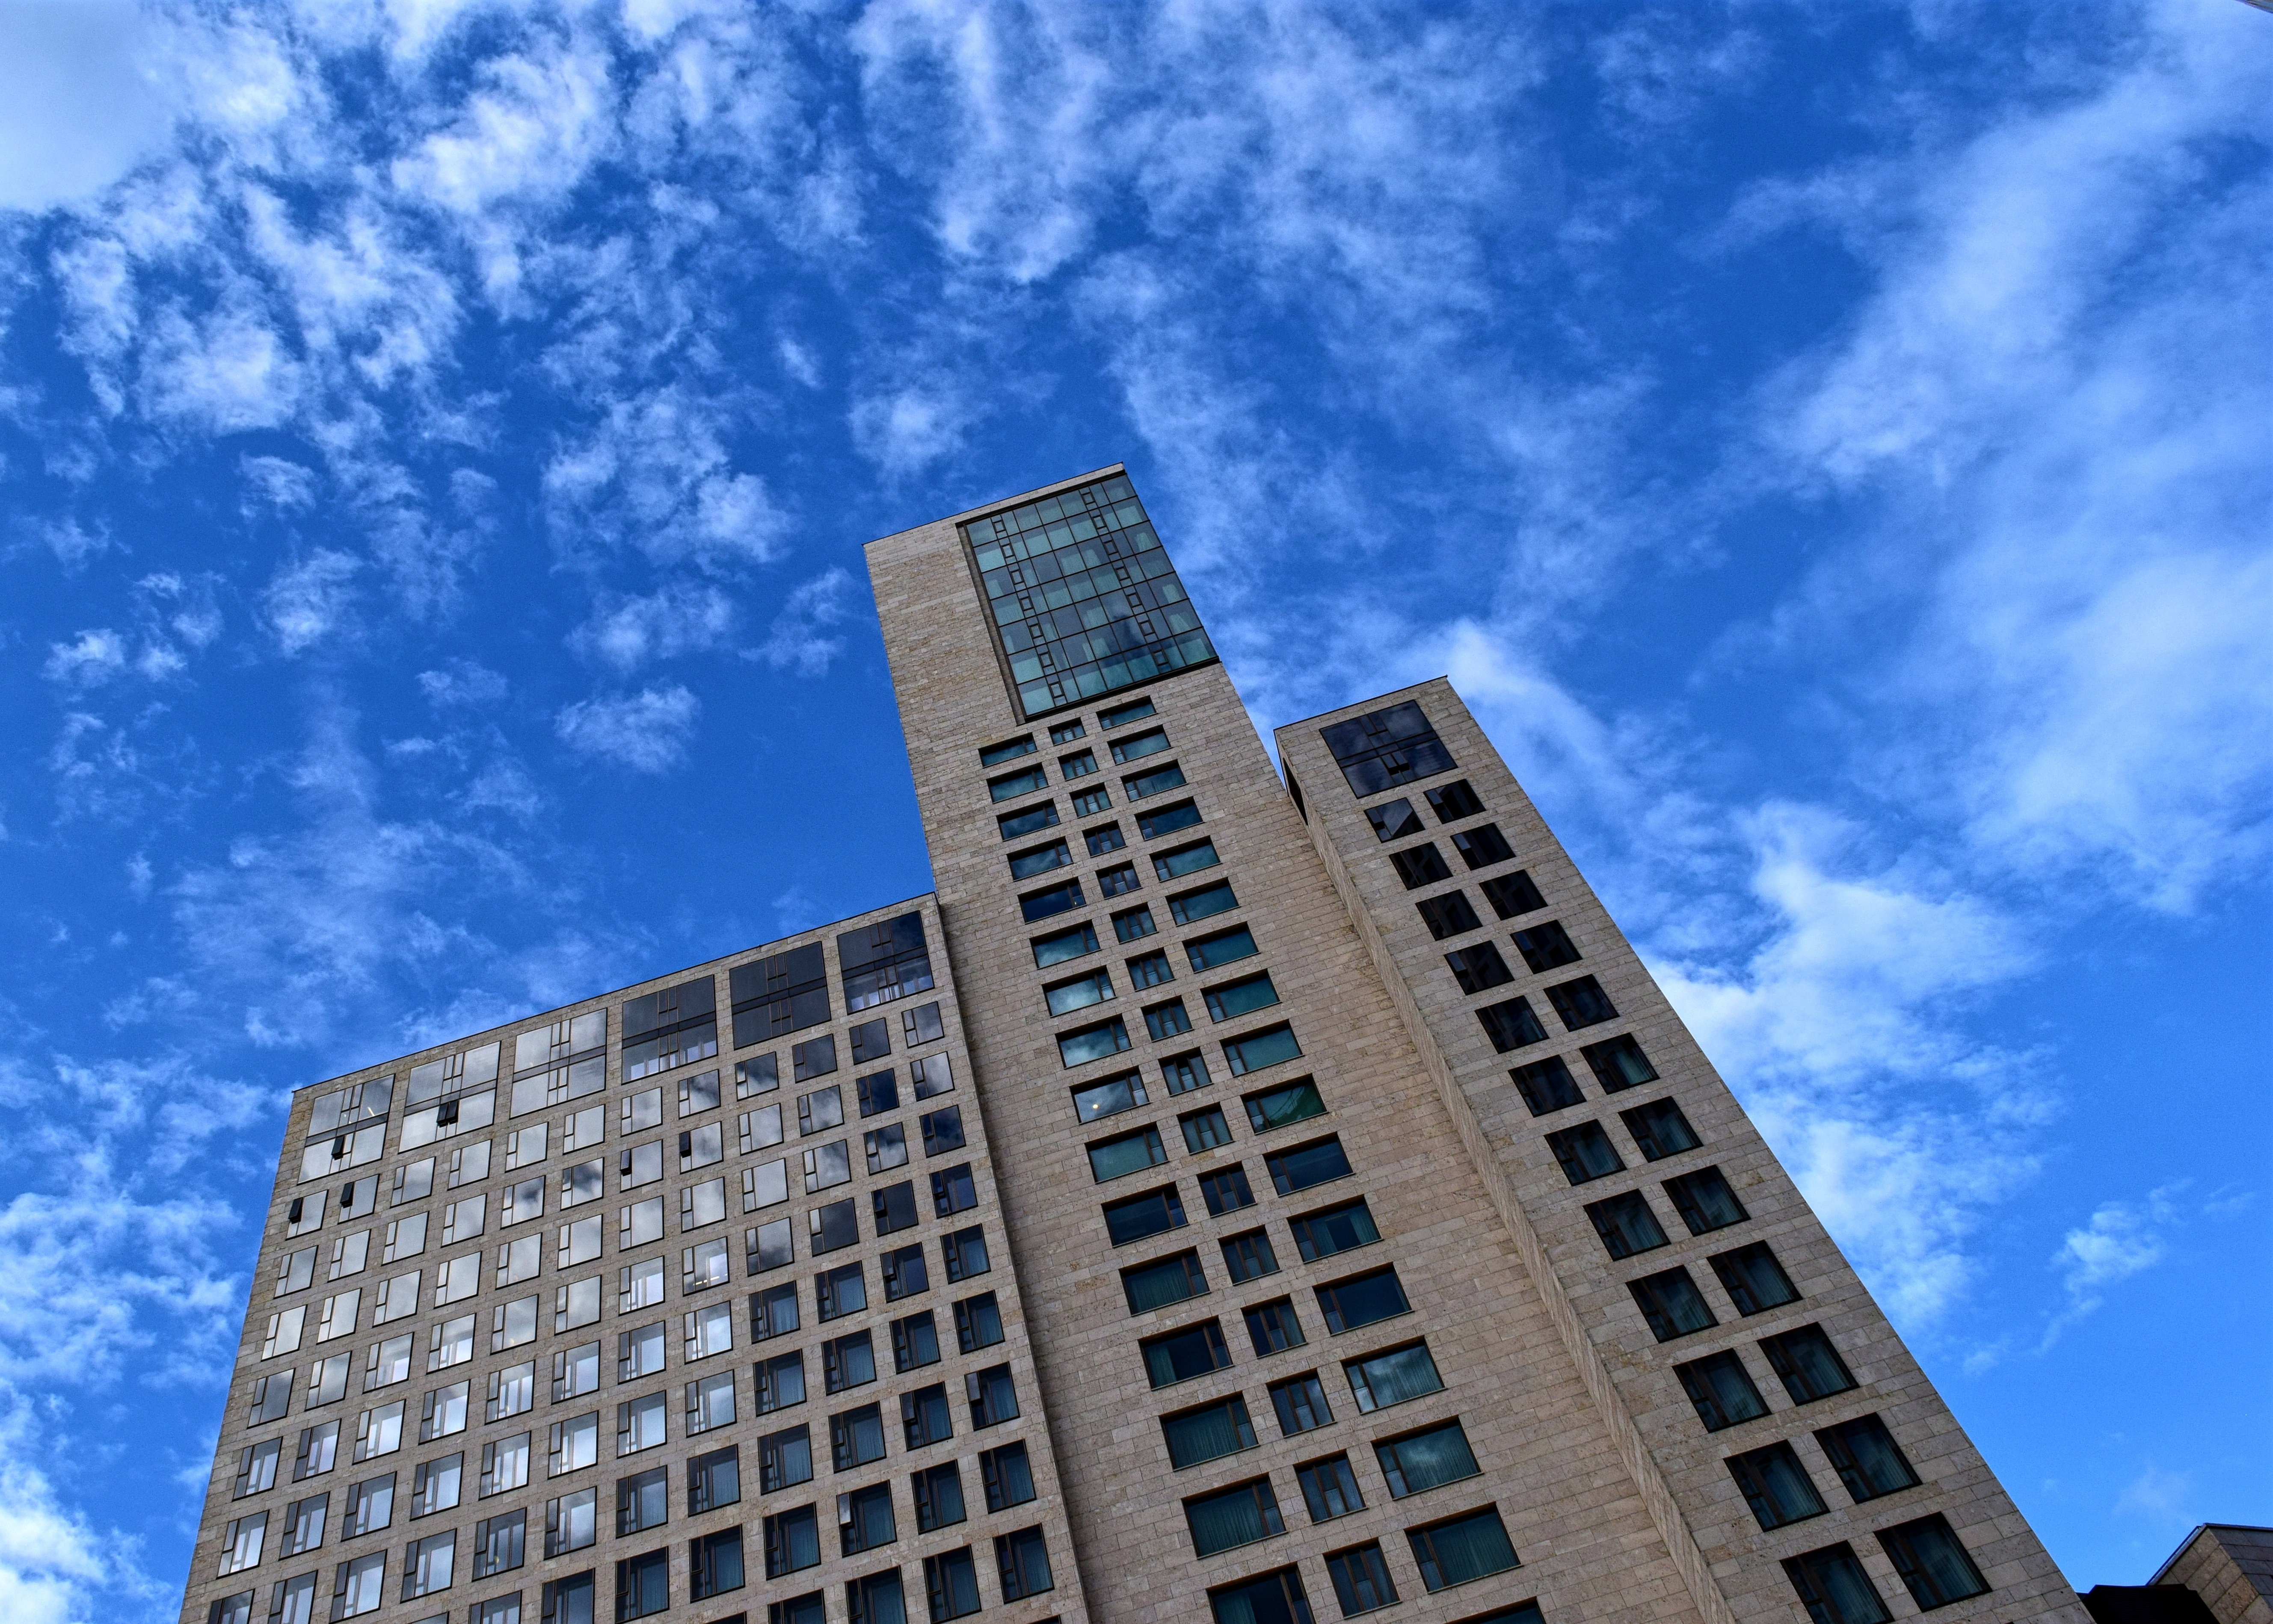
sky, tower block, metropolitan area, skyscraper, blue, landmark, city, urban area, building, architecture, downtown, human settlement, metropolis, neighbourhood, tower, residential area, facade, cityscape, condominium, skyline